Joseph Warton

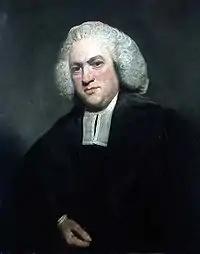
A 1777 portrait of Warton by Joshua Reynolds

Joseph Warton (April 1722 – 23 February 1800) was an English clergyman, academic, and literary critic.